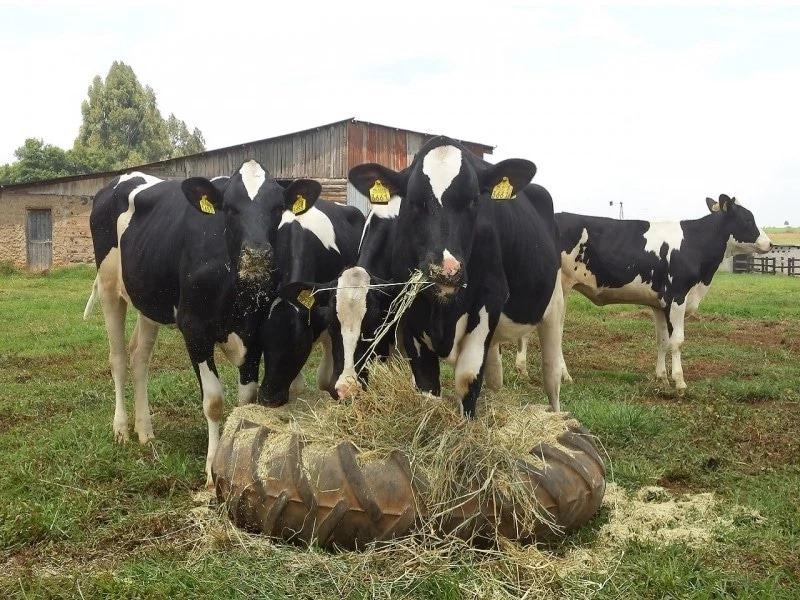
Ng'ombe hizi ni za [cs]gredi[cs] na zina rangi nyeupe na nyeusi kila aina. Zinakula nyasi na maji na zimejengewa kwenye zinakaa na hazitembei.